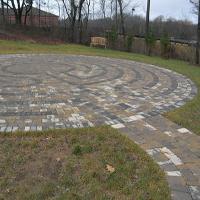
Weather: cloudy or overcast